Figurentheater Wilde & Vogel

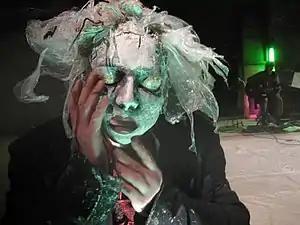
„Spleen. Charles Baudelaire: Poems in Prose“, foto/directed by Hendrik Mannes, 2006

Figurentheater Wilde & Vogel is a German freelance, touring puppet theatre company established in Stuttgart in 1997. In 2009 the company moved to Leipzig.